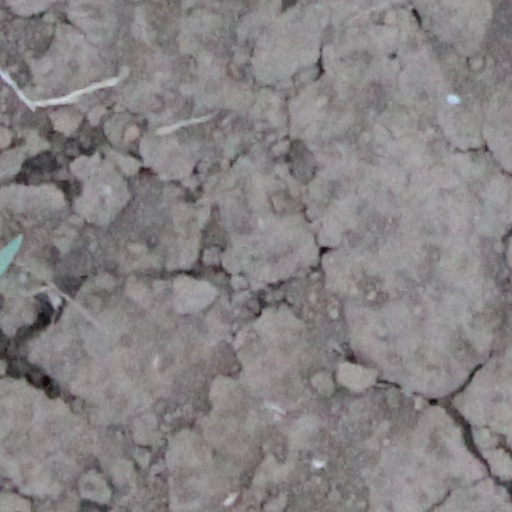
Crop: wheat